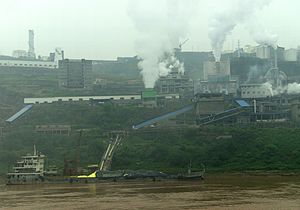
Luftforurening
En fabrik i Kina ved Yangtze, der udleder luftforurening.
Luftforurening er betegnelse for et uønsket højt indhold af skadelige partikler el. gasser i luften. Det kan eksempelvis omfatte luftarter, som drivhusgasserne CO2 og freon eller partikler fra forskellige tungmetaller. Luftforurening skyldes først og fremmest bilers udstødningsgas samt røg fra industrivirksomheder, opvarmning og forbrænding. Udledning af uønskede gasser og partikler til atmosfæren forkorter menneskers liv og vurderes som medvirkende til langsigtede klimaændringer, som vil påvirke levevilkårene på Jorden.